Quartier La Horie

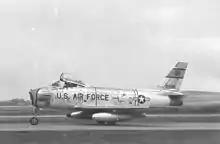
North American YF-86H-5-NA Sabre Serial 52-2116 of the 138th Tactical Fighter Squadron/102d Tactical Fighter Wing deployed at Phalsbourg - 1962. Originally manufactured as a pre-production F-86H, this aircraft was modified to production specifications before seeing operational service.

During the summer of 1961, as the Berlin Crisis unfolded, several USAF reserve units were notified on 16 August of their pending activation and recall to active duty. On 1 October the Massachusetts Air National Guard 102nd Tactical Fighter Wing and its three fighter squadrons, the 101st, 131st, and 138th went on active duty at Otis AFB.